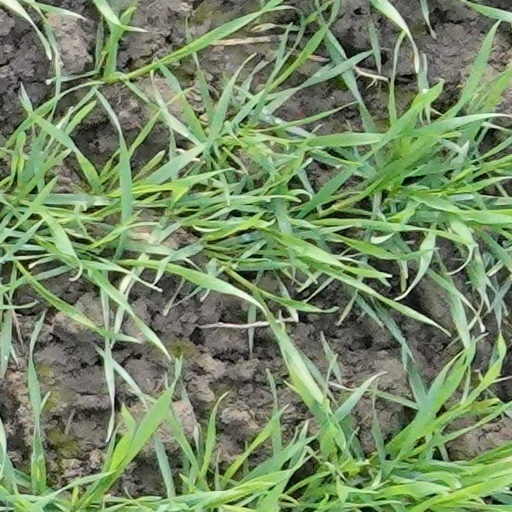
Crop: wheat